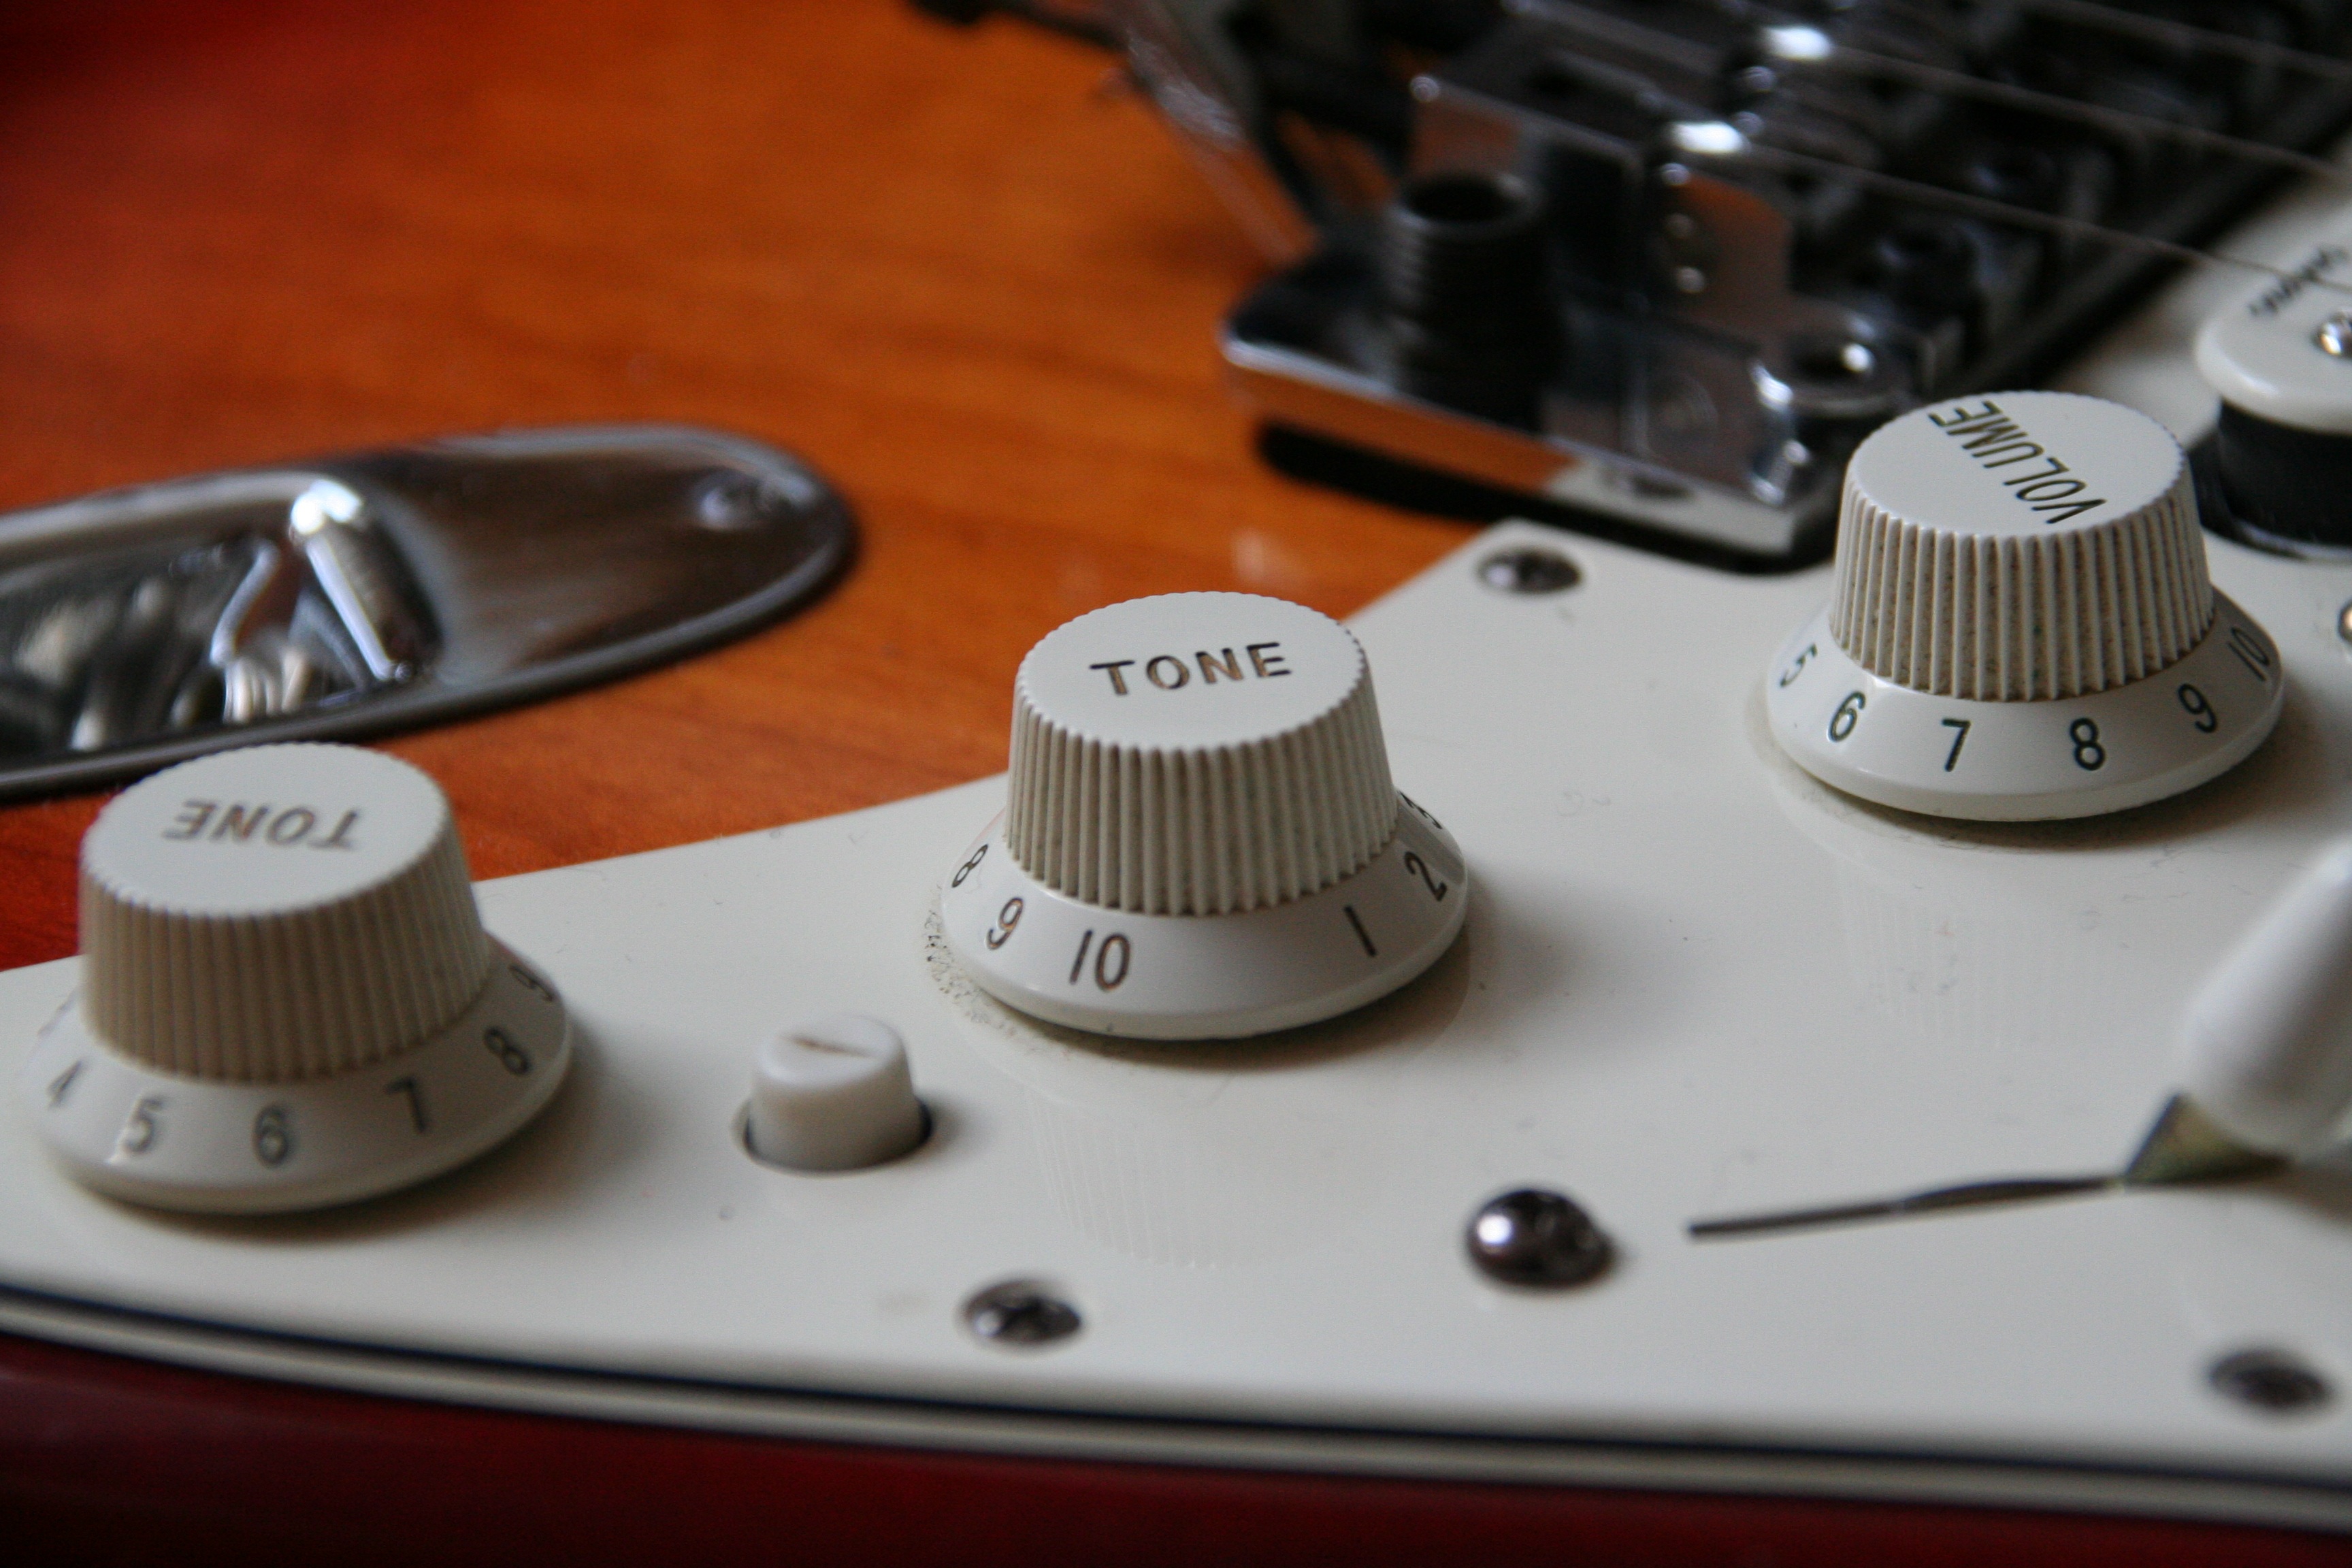
rock, white, guitar, amplifier, electric guitar, musical instrument, stringed instrument, close up, art, saddle, fender, strings, poti, rock music, guitar pick, stratocaster, tone controls, string instrument, electronic instrument, plucked string instruments